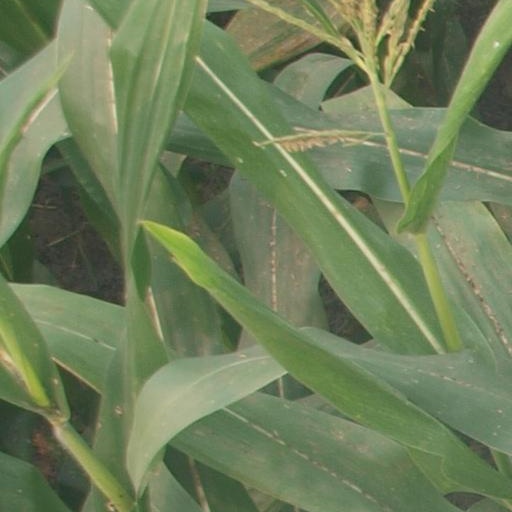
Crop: maize; corn